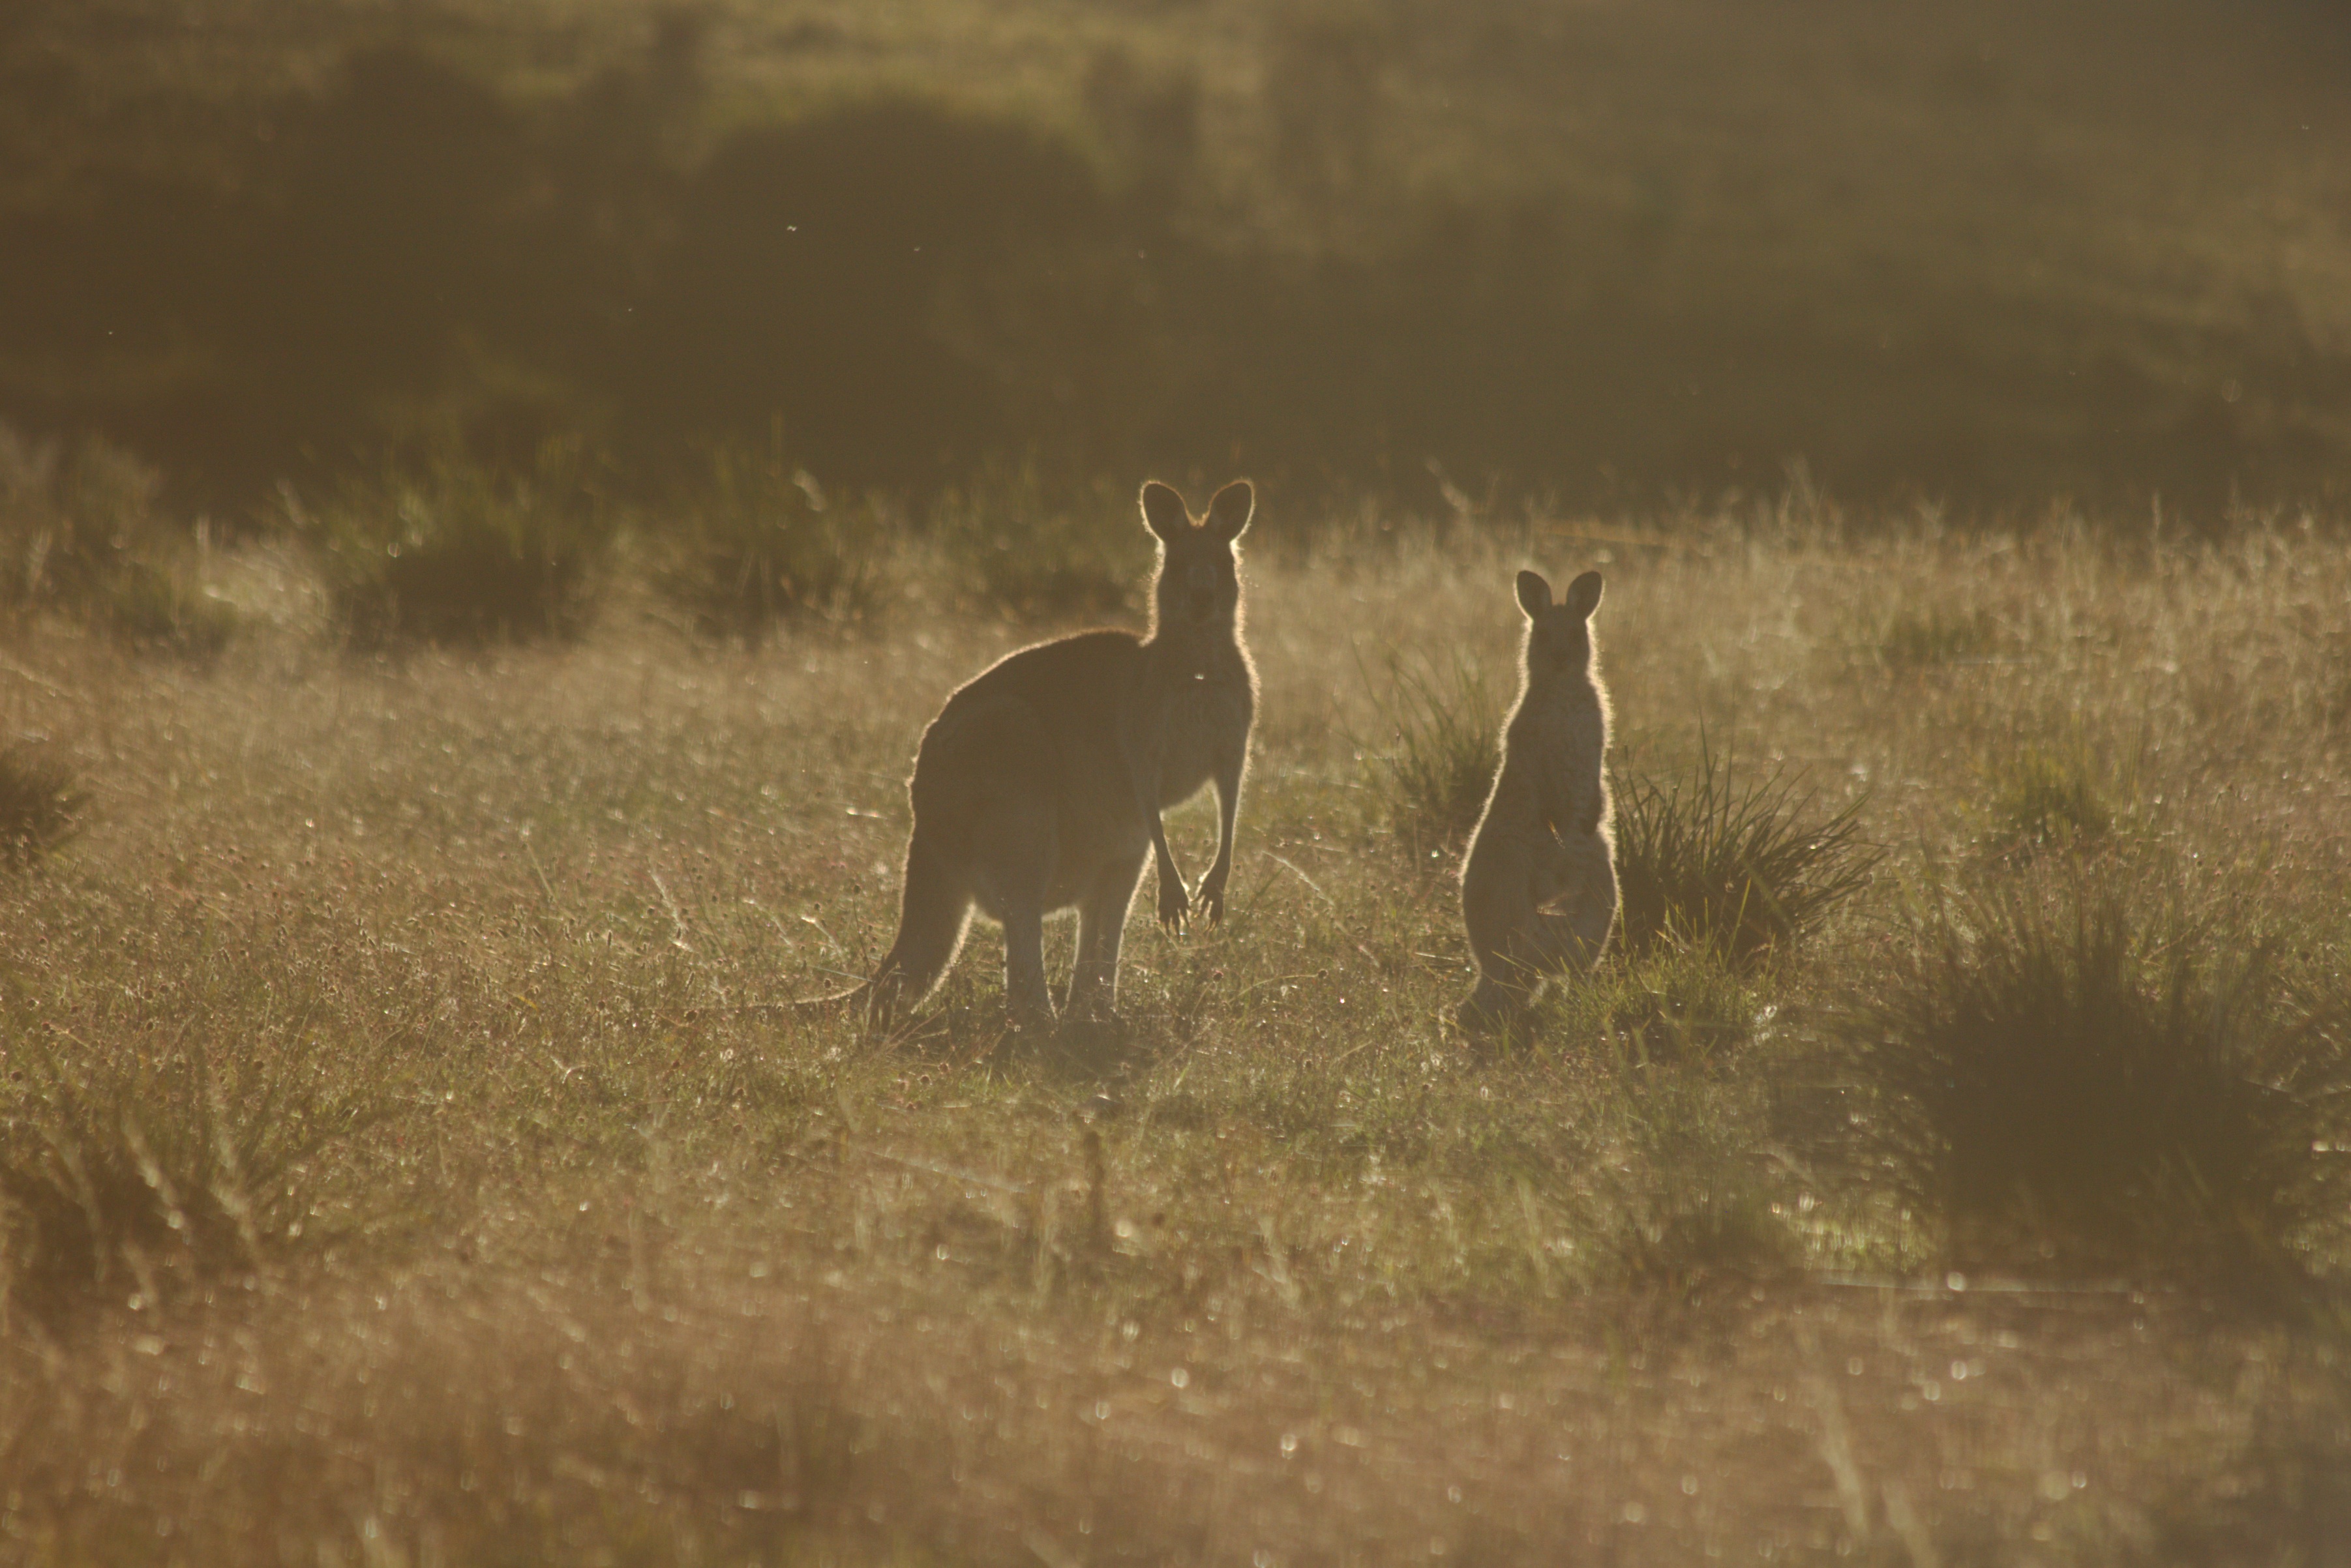
prairie, wildlife, deer, mammal, fauna, savanna, plain, kangaroo, grassland, safari, white tailed deer